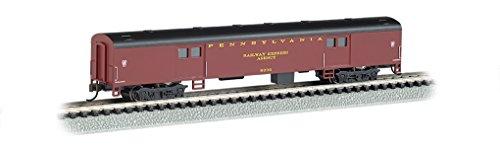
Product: Bachmann Industries Smooth Side Prr N-Scale Baggage Car, 72'
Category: Toys & Games | Hobbies | Trains & Accessories | Train Cars | Passenger Cars
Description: Great Condition.
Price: $36.37
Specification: ProductDimensions:5.5x0.8x1inches|ItemWeight:1pounds|ShippingWeight:8ounces(Viewshippingratesandpolicies)|DomesticShipping:ItemcanbeshippedwithinU.S.|InternationalShipping:ThisitemcanbeshippedtoselectcountriesoutsideoftheU.S.LearnMore|ASIN:B01LZI0R70|Californiaresidents:ClickhereforProposition65warning|Itemmodelnumber:14451|Manufacturerrecommendedage:14yearsandup